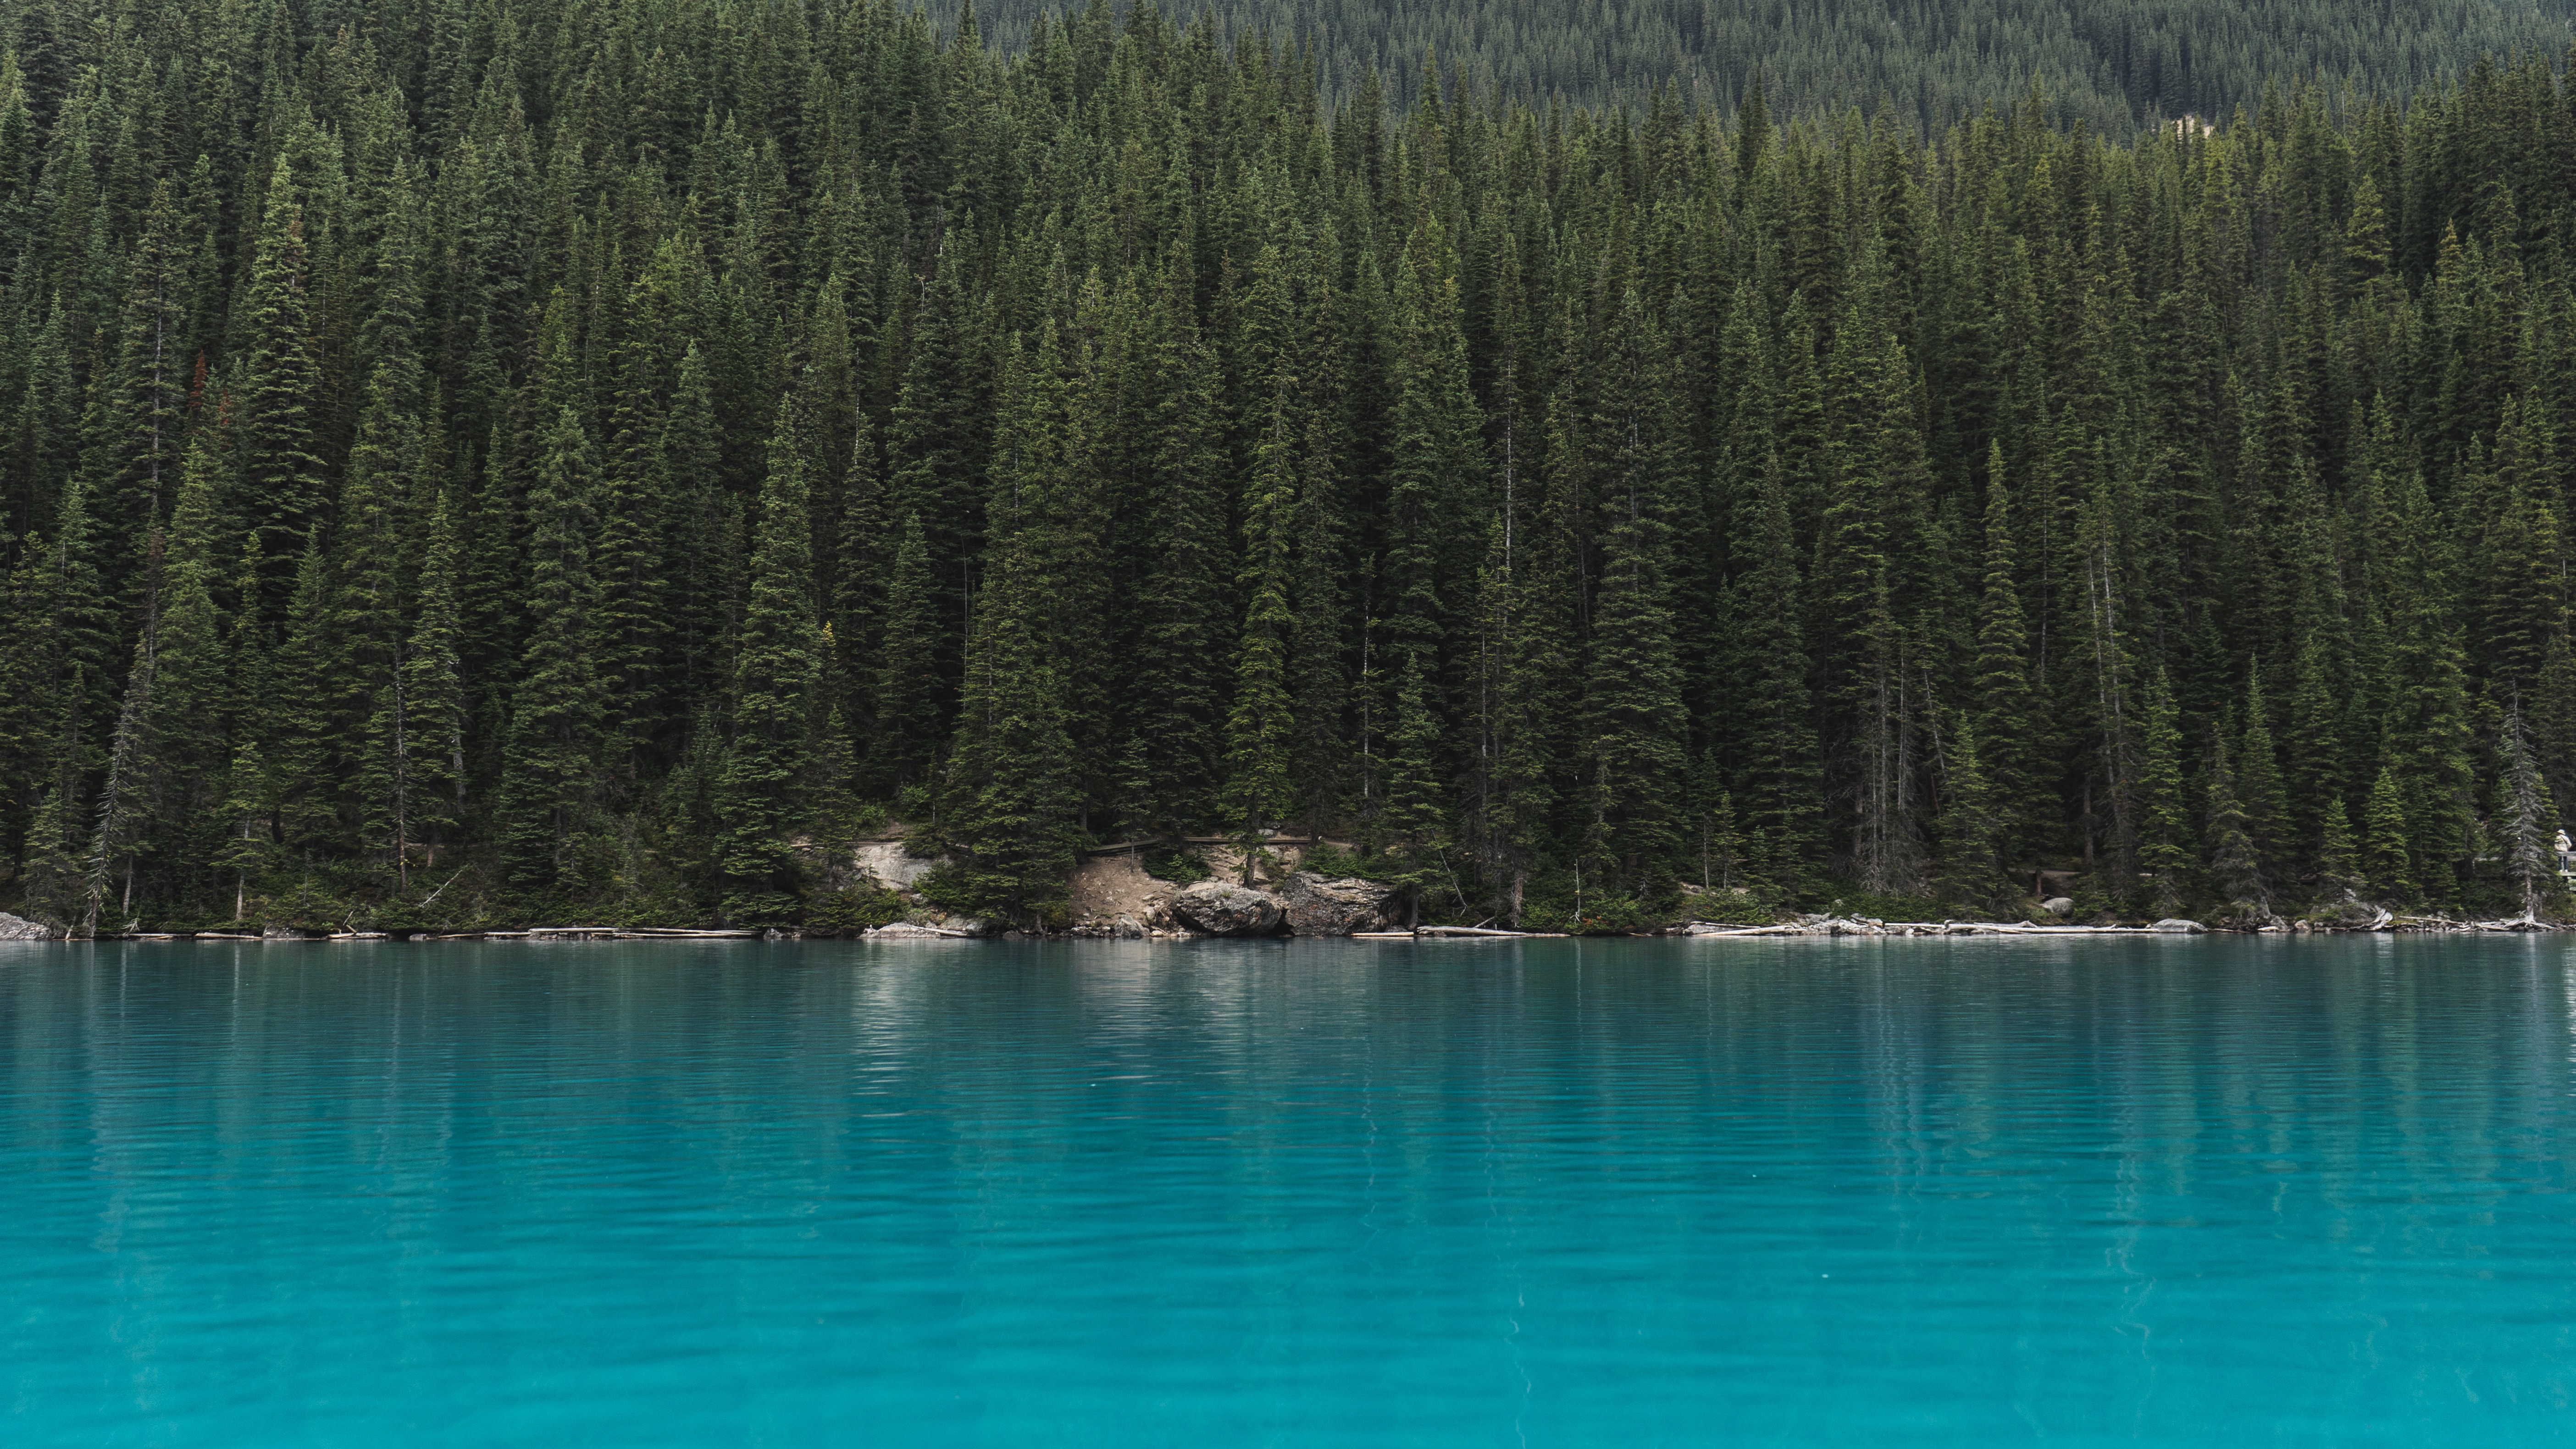
tree, water, forest, mountain, shore, lake, pine, reflection, bay, reservoir, body of water, loch